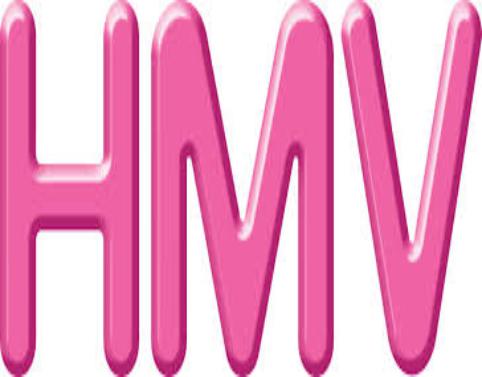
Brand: HMV
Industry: Leisure